Maud Bruce

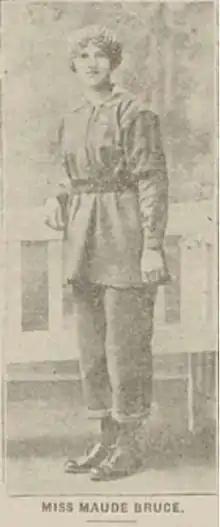
Maud Bruce pictured in the "Dumfries and Galloway Standard" on 29th August 1917, after she was awarded the OBE.

Maud Ellen Bruce (20 December 1894 — 8 January 1995) was a forewoman and a member of the fire brigade at H.M. Factory Gretna during World War I. She was also the recipient of an O.B.E. for her actions at the factory. In World War Two she worked at ROF Aycliffe, where during an accident with some ammunition, she was severely burnt. She lived to be 100 years old and was one of the first women in Britain to receive plastic surgery.